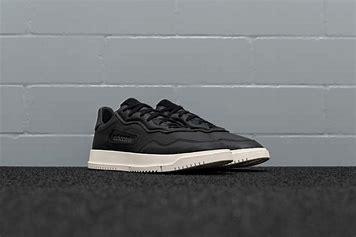
Brand: Adidas
Model: SC Premiere